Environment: real
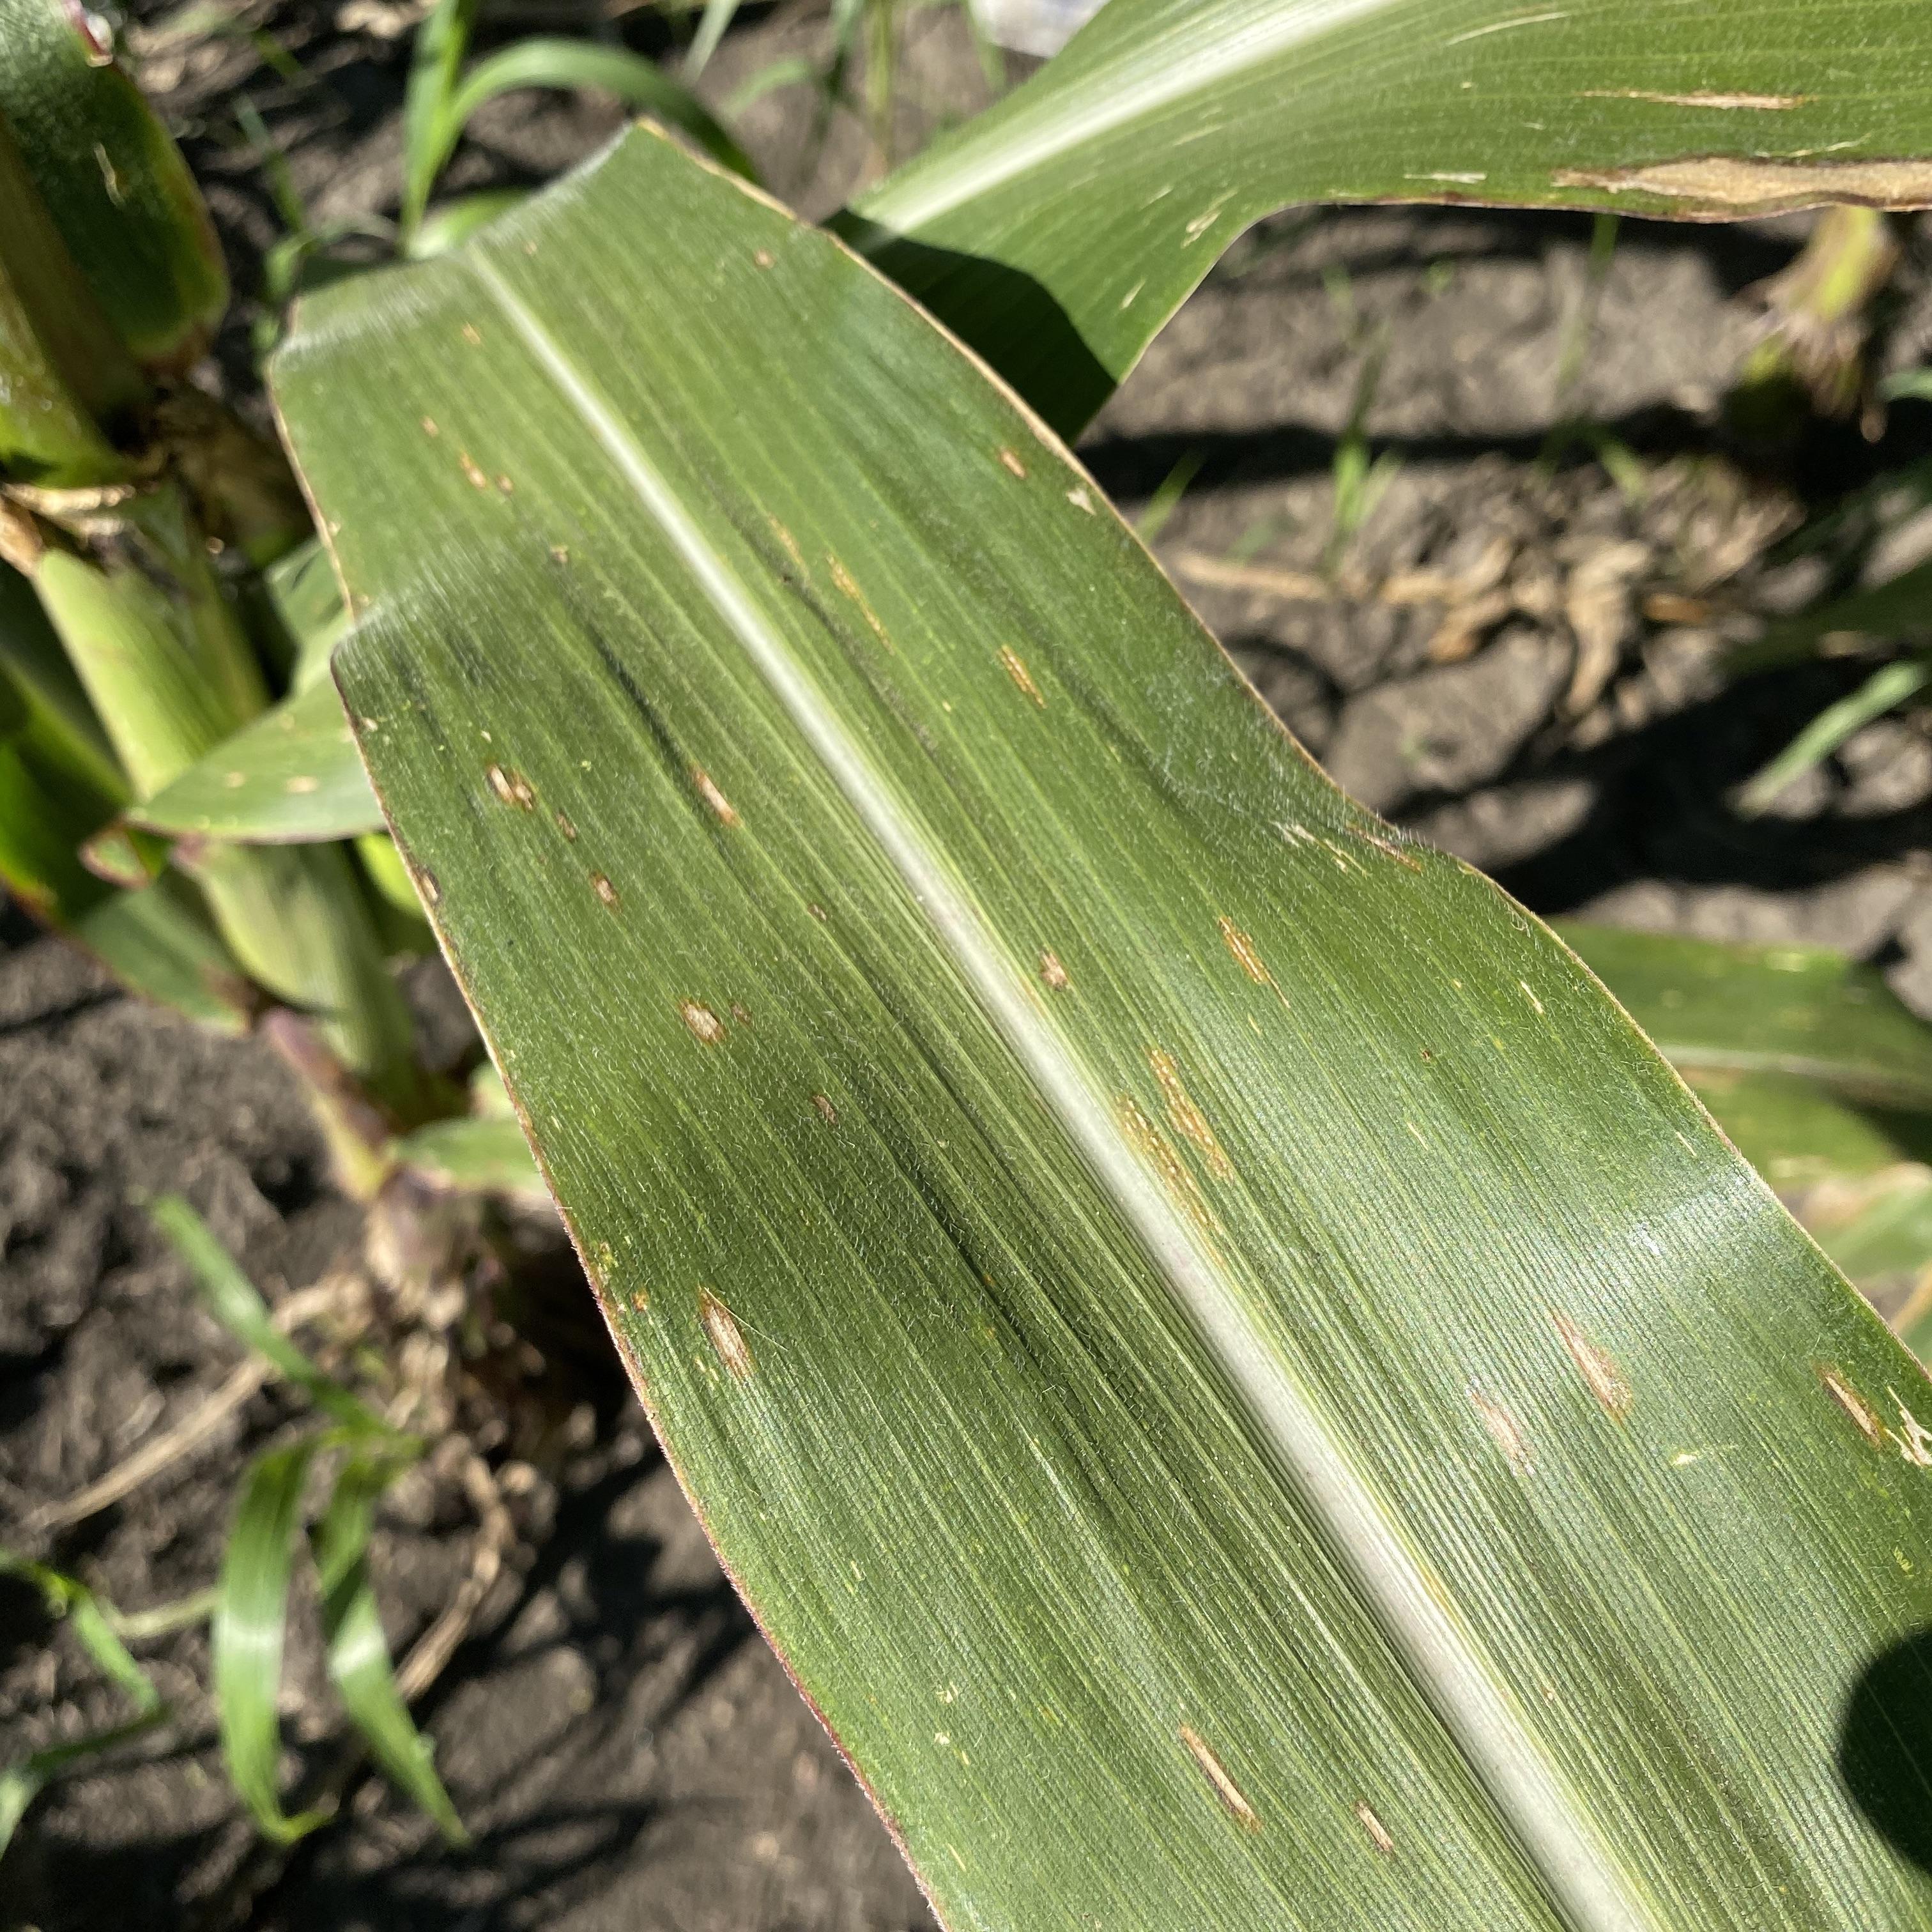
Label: gray_leaf_spot